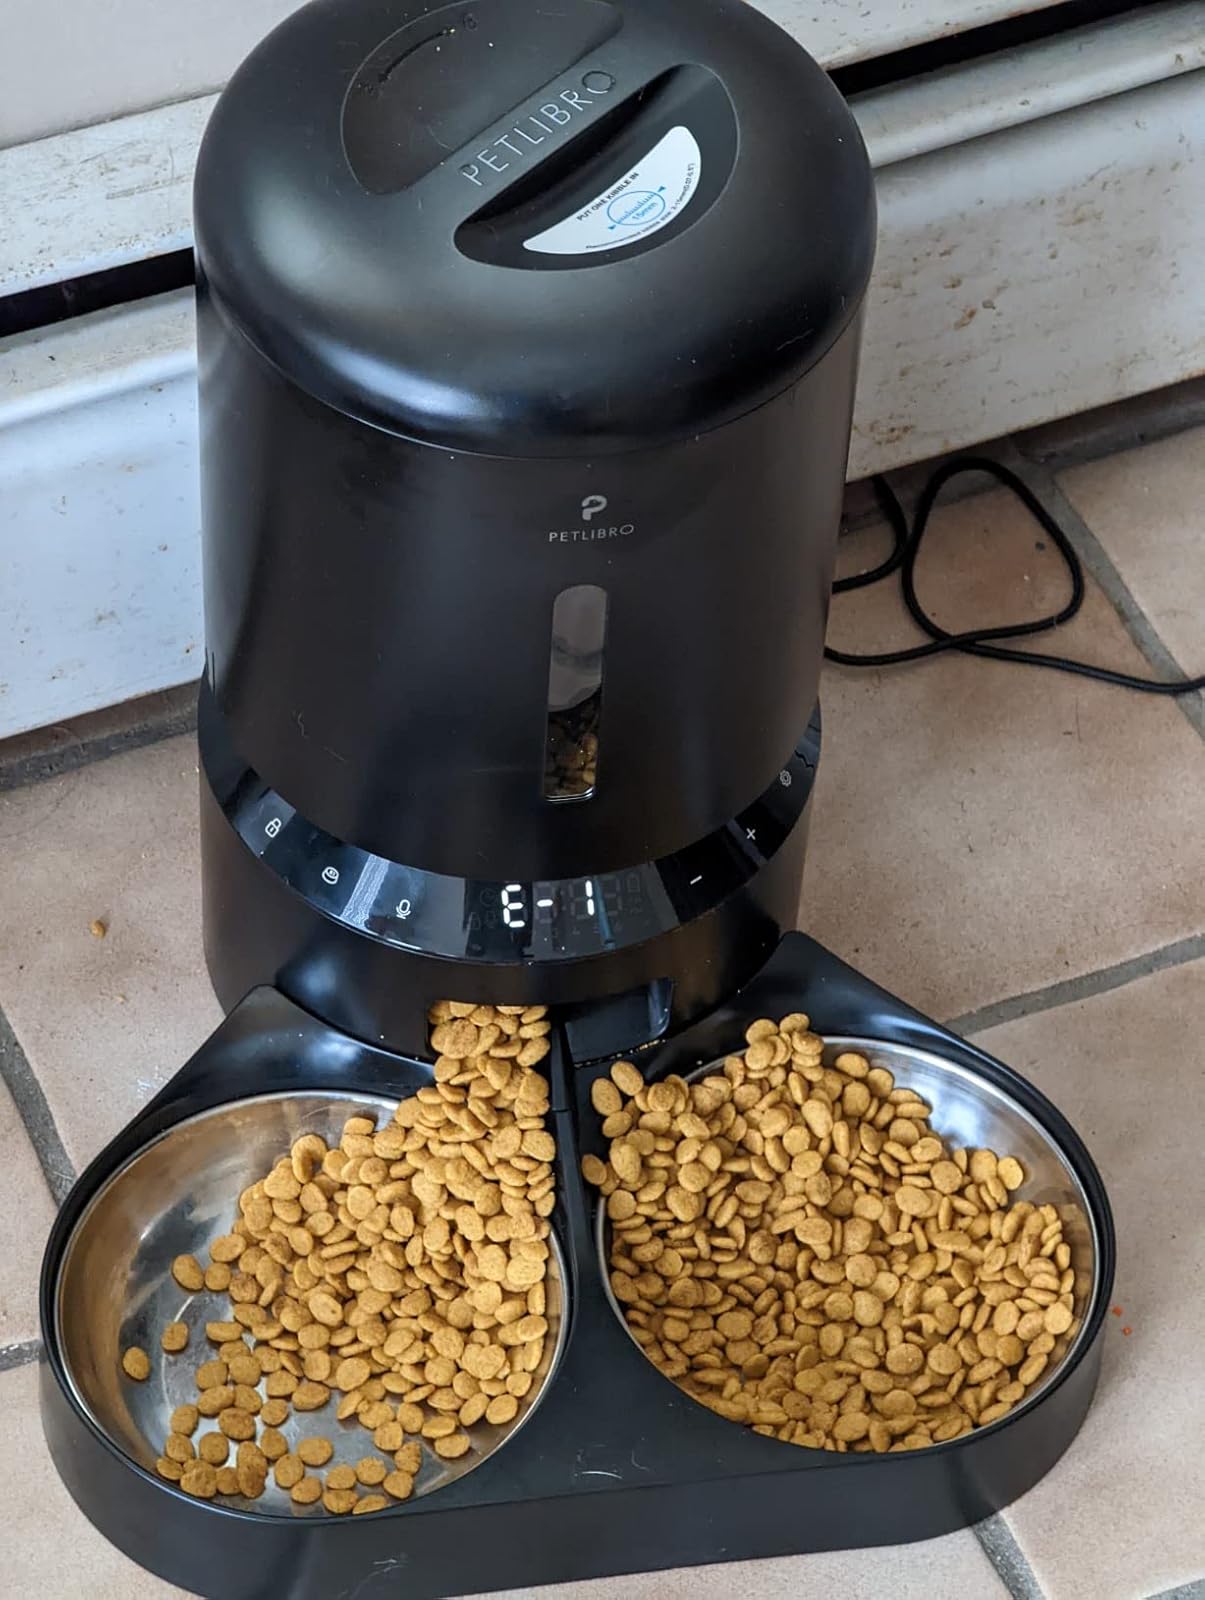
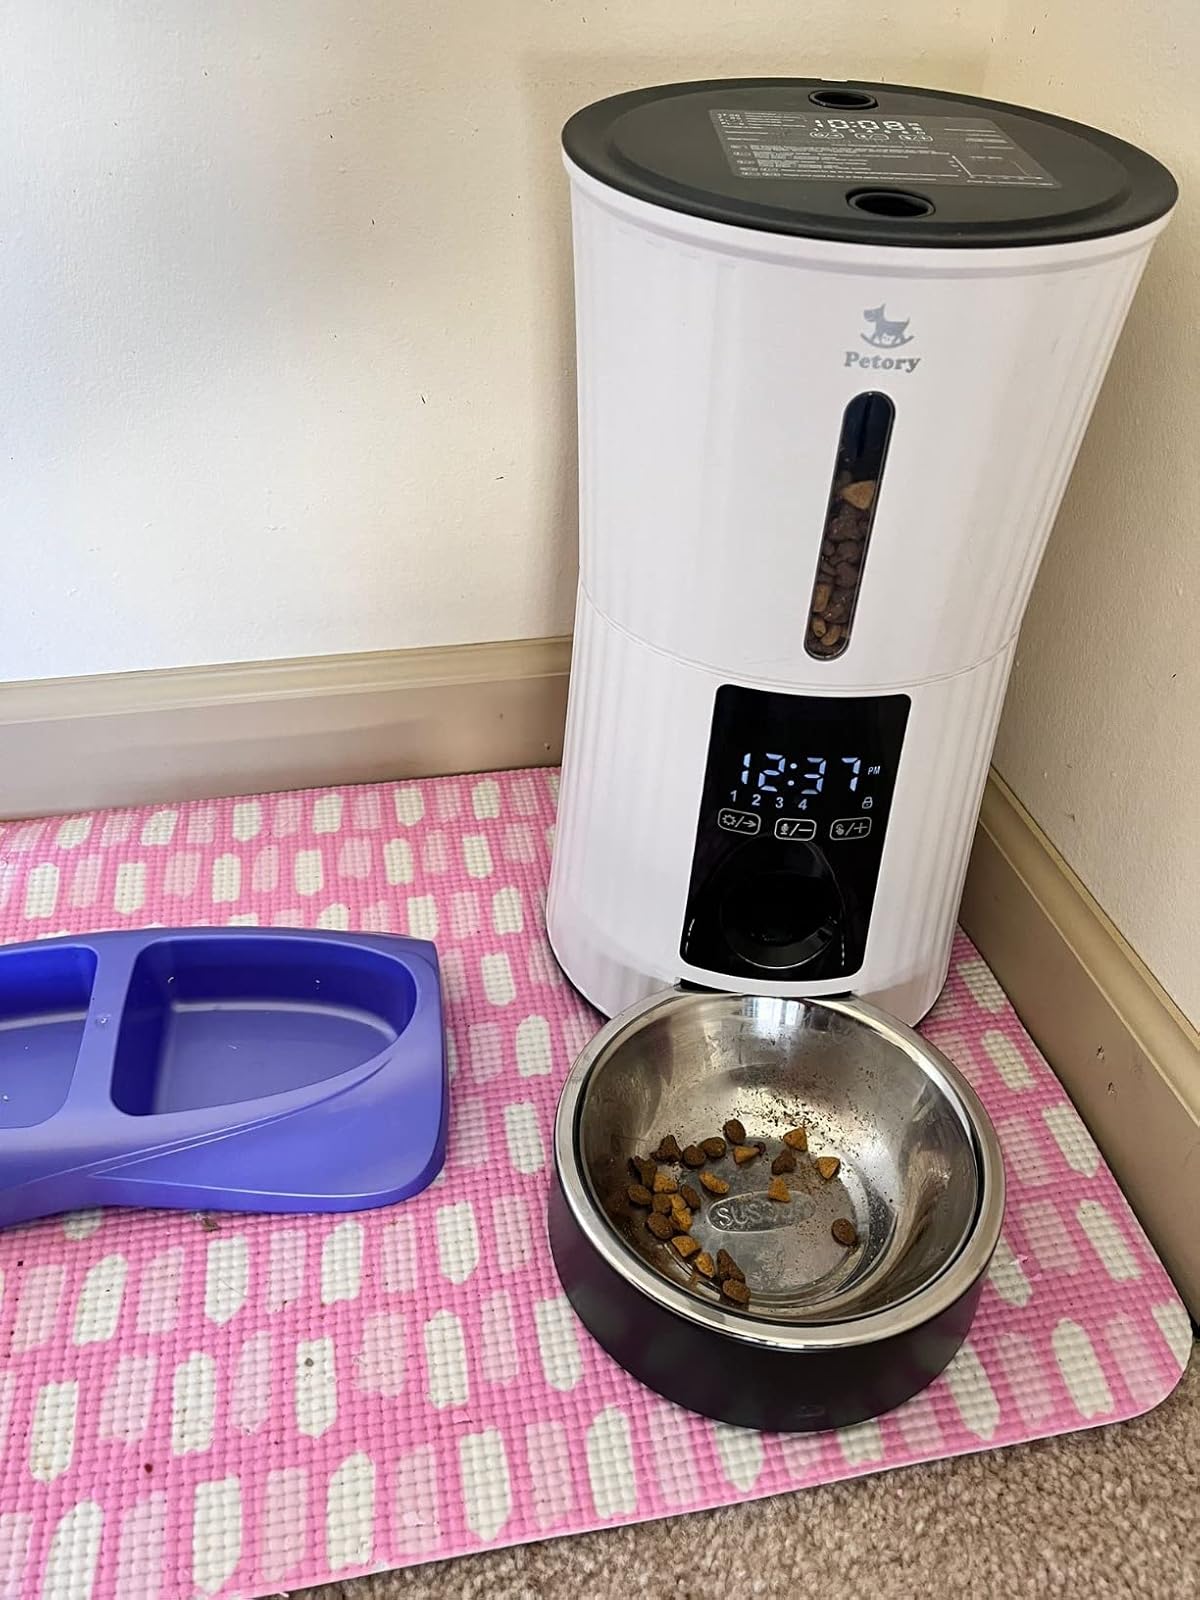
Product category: items_feeder
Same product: no